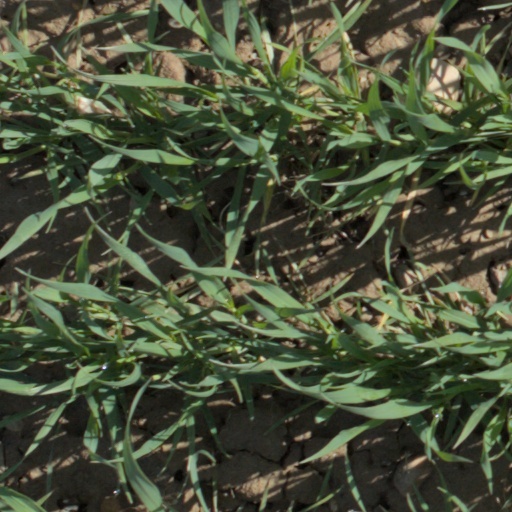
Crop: wheat